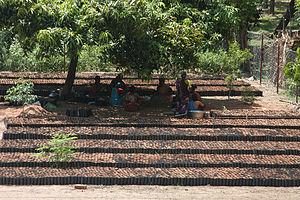
La Fondation Isha est une organisation spirituelle à but non lucratif fondée en 1992 par Sadhguru Jaggi Vasudev. Elle est basée au centre de yoga Isha près de Coimbatore, en Inde. La fondation propose des programmes de yoga sous le nom d'Isha Yoga. La fondation est entièrement gérée par des bénévoles et compte aujourd'hui plus de 9 millions de bénévoles pratiquants.